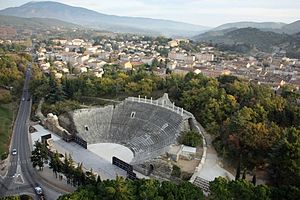
16. etape af Tour de France 2013
Amfiteatret i startbyen Vaison-la-Romaine.
Sekstende etape af Tour de France 2013 er en 168 km lang kuperet etape. Den bliver kørt tirsdag den 16. juli fra Vaison-la-Romaine i Provence-Alpes-Côte d'Azur til Gap i Hautes-Alpes. Dette er første etape efter hviledagen i Vaucluse.